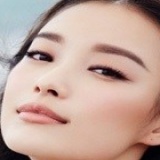
diễn viên Nghê Ni